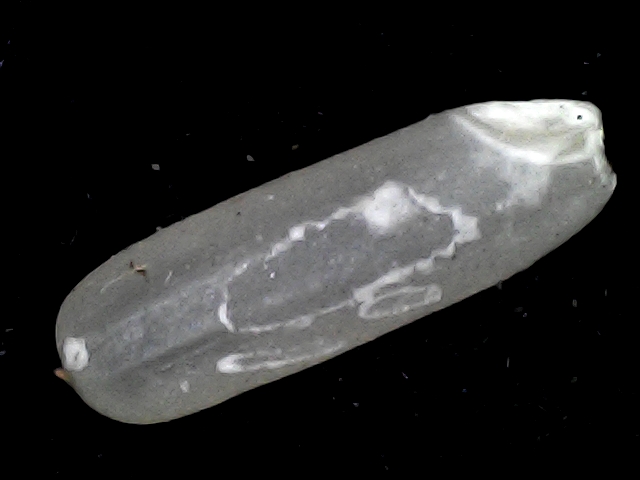
Rice variety: BD87